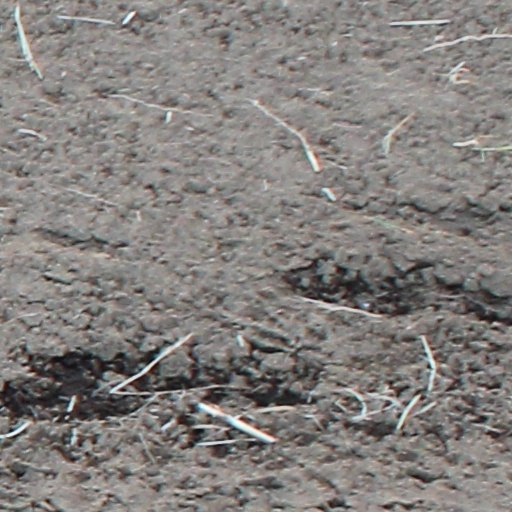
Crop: wheat